SS La Bourgogne

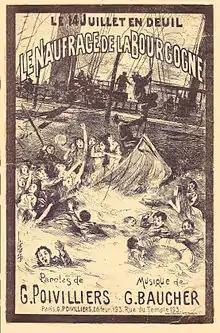
Cover of a song, "Le Naufrage de La Bourgogne", published after the sinking

One plate of "La Bourgogne"s starboard bow was damaged, about above the waterline. After the collision she drifted into Gravesend Bay and anchored for the night. A boat transferred her mail to the Cunard Liner , and three of passengers chose to transfer to the Cunarder as well. "La Bourgogne" returned to port the next morning, where a plate about was riveted to her bow as a temporary repair.